Eidsfoss Church

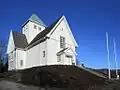
View of the church

Eidsfoss Church is a parish church of the Church of Norway in Holmestrand Municipality in Vestfold county, Norway. It is located in the village of Eidsfoss. It is one of the churches for the "Hof, Vassås og Eidsfoss" parish which is part of the Nord-Jarlsberg prosti (deanery) in the Diocese of Tunsberg. The white, wooden church was built in a long church design in 1904 using plans drawn up by the architect Holger Sinding-Larsen. The church seats about 200 people.